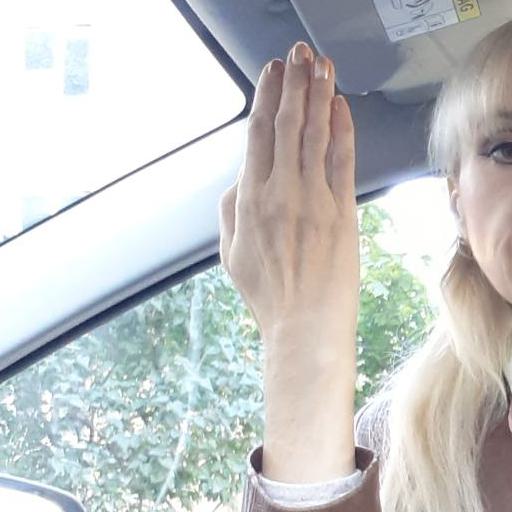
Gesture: stop_inverted